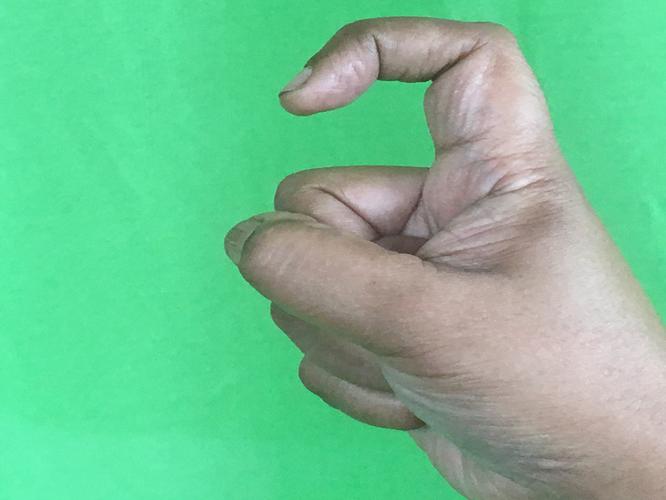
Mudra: Tamarachudam
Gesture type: single_hand